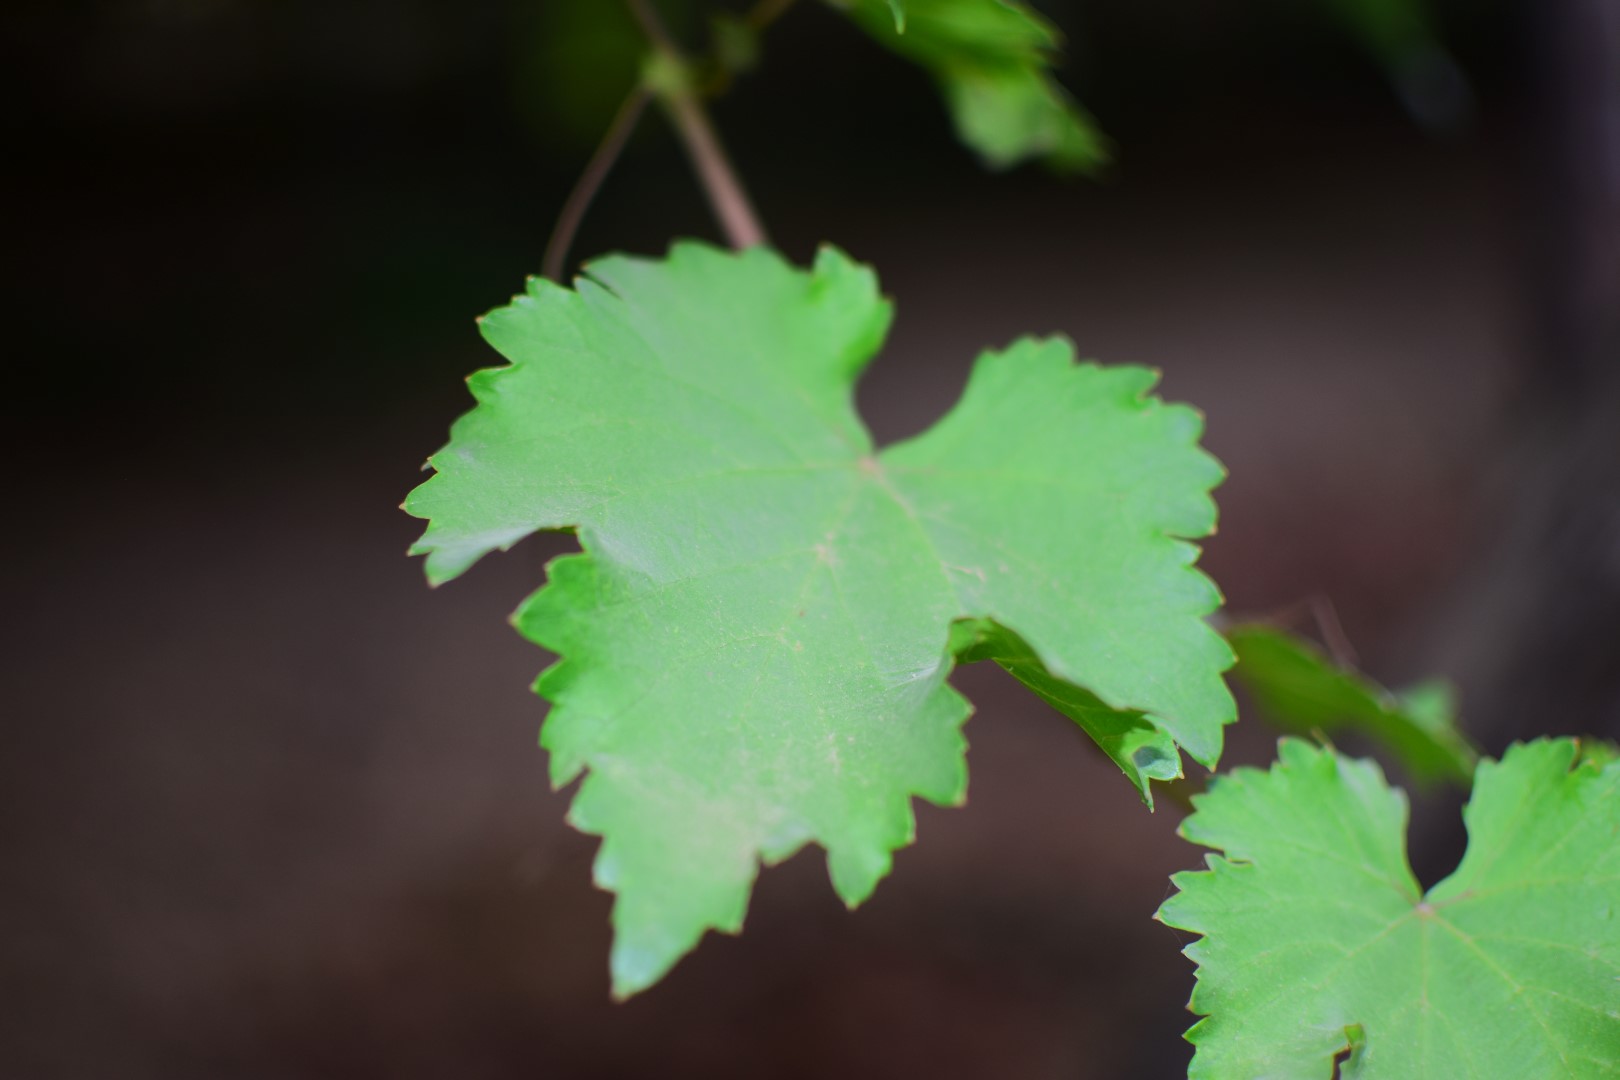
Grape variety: Kamali